Alex Pearce (footballer, born 1988)

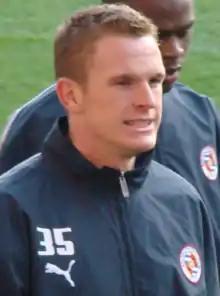
Pearce with Reading in 2008

Alexander James Pearce (born 9 November 1988) is a professional footballer who plays as a centre back for club Leatherhead. He made two international appearances for the Scotland under-21 team but has played for the Republic of Ireland at full international level.